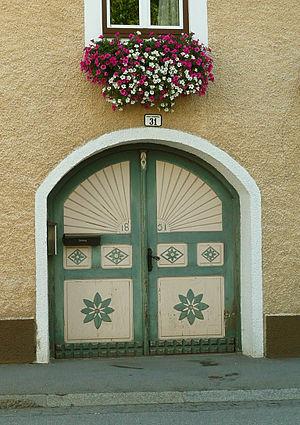
Oberwölz Stadt est une ancienne commune autrichienne du district de Murau en Styrie, aujourd'hui incorporée dans la municipalité élargie d'Oberwölz, comptant 2960 hab. au 1ᵉʳ janvier 2018.